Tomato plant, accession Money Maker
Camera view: vertical (180 deg); turntable rotation: 60 degrees
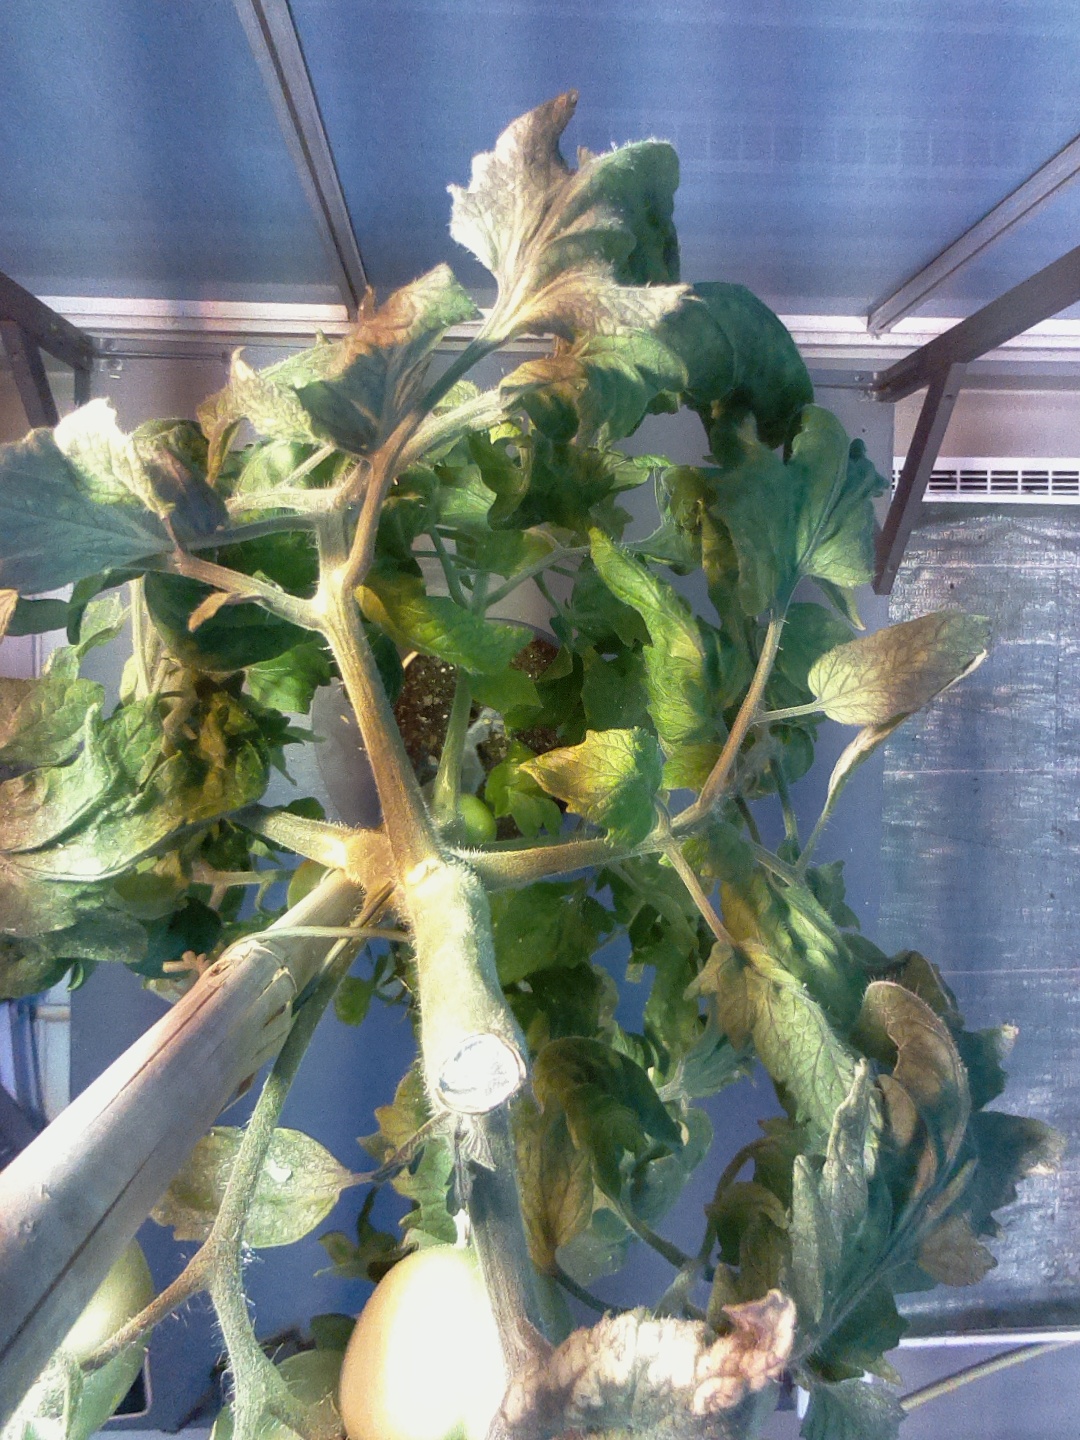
BBCH growth stage 78: 80% -90% of final fruit size